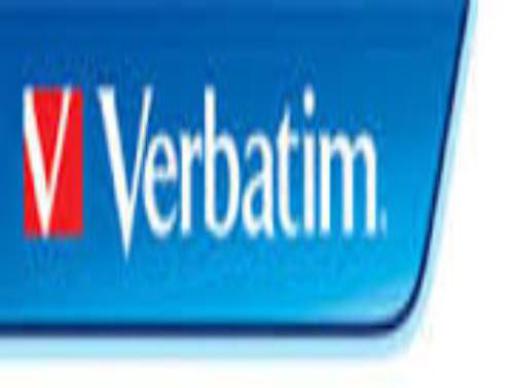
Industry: Necessities